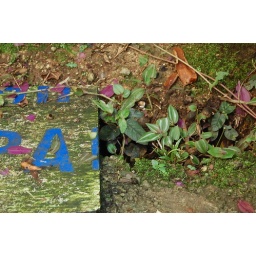
a bridge to nowhere, made possible by ship repair facility.